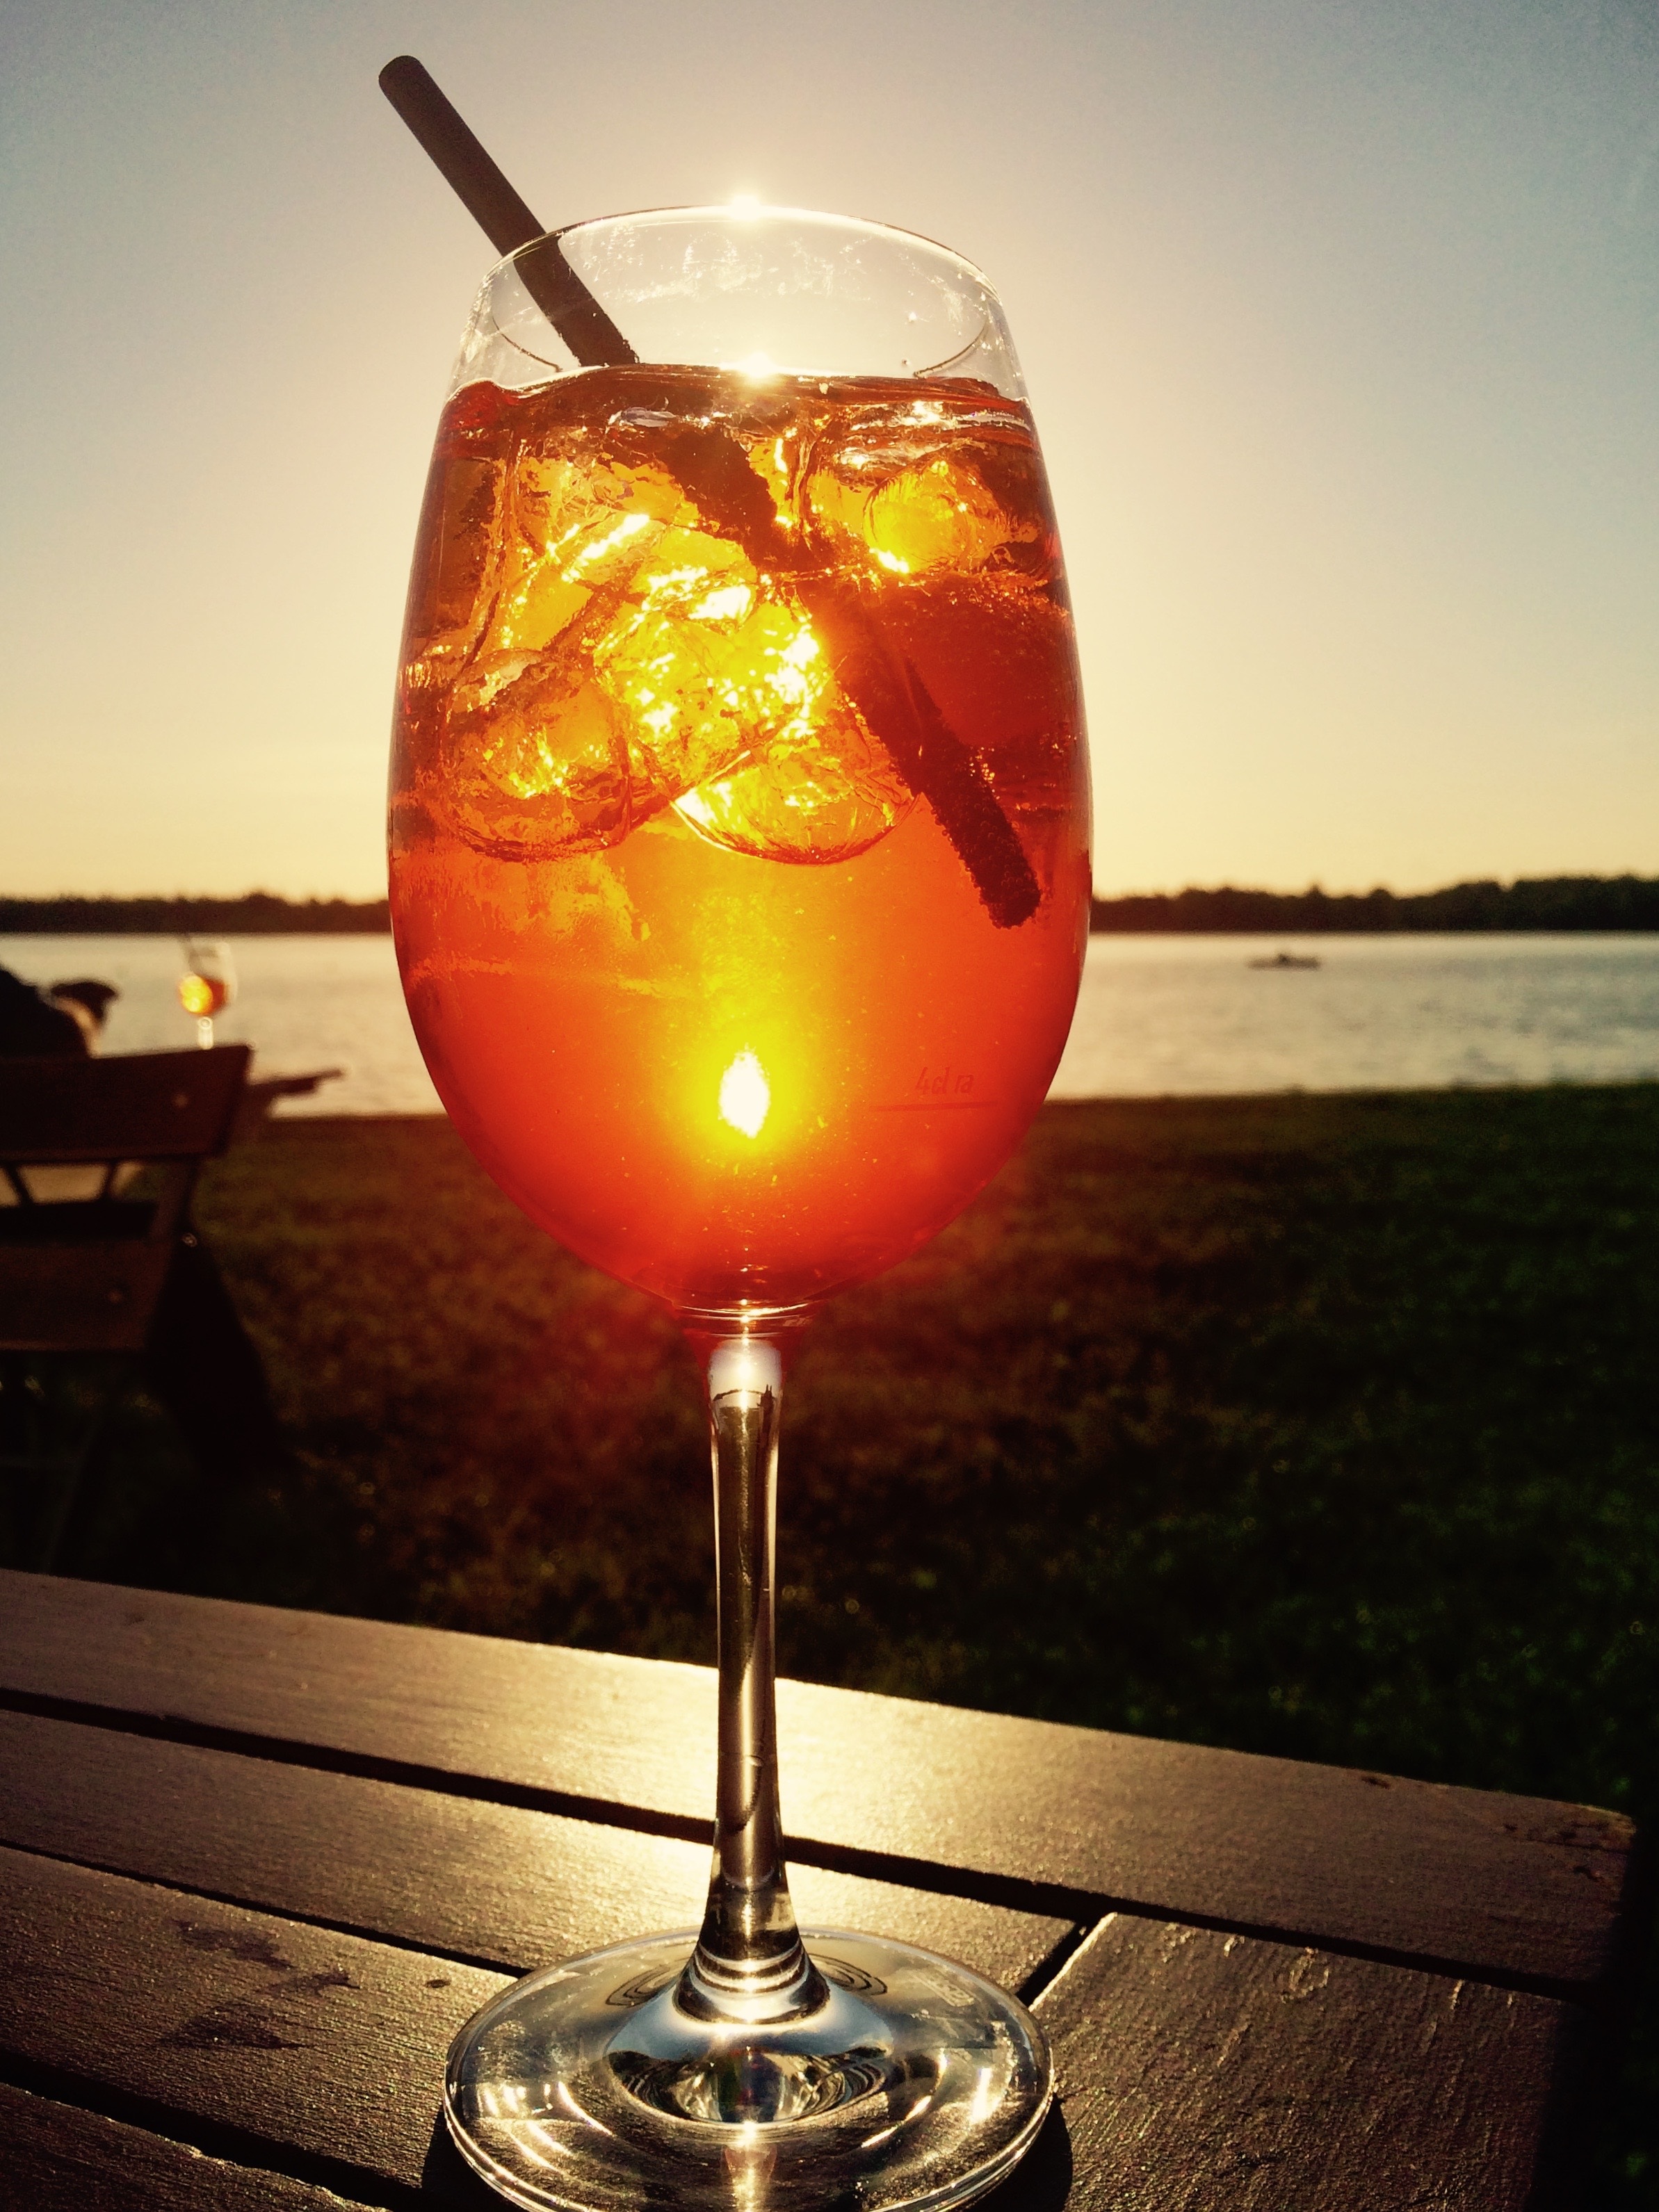
landscape, water, nature, outdoor, sun, sunset, glass, lake, atmosphere, mystical, summer, drink, rest, lighting, beer, cocktail, refreshment, mood, waters, recovery, refresh, alcoholic beverage, distilled beverage